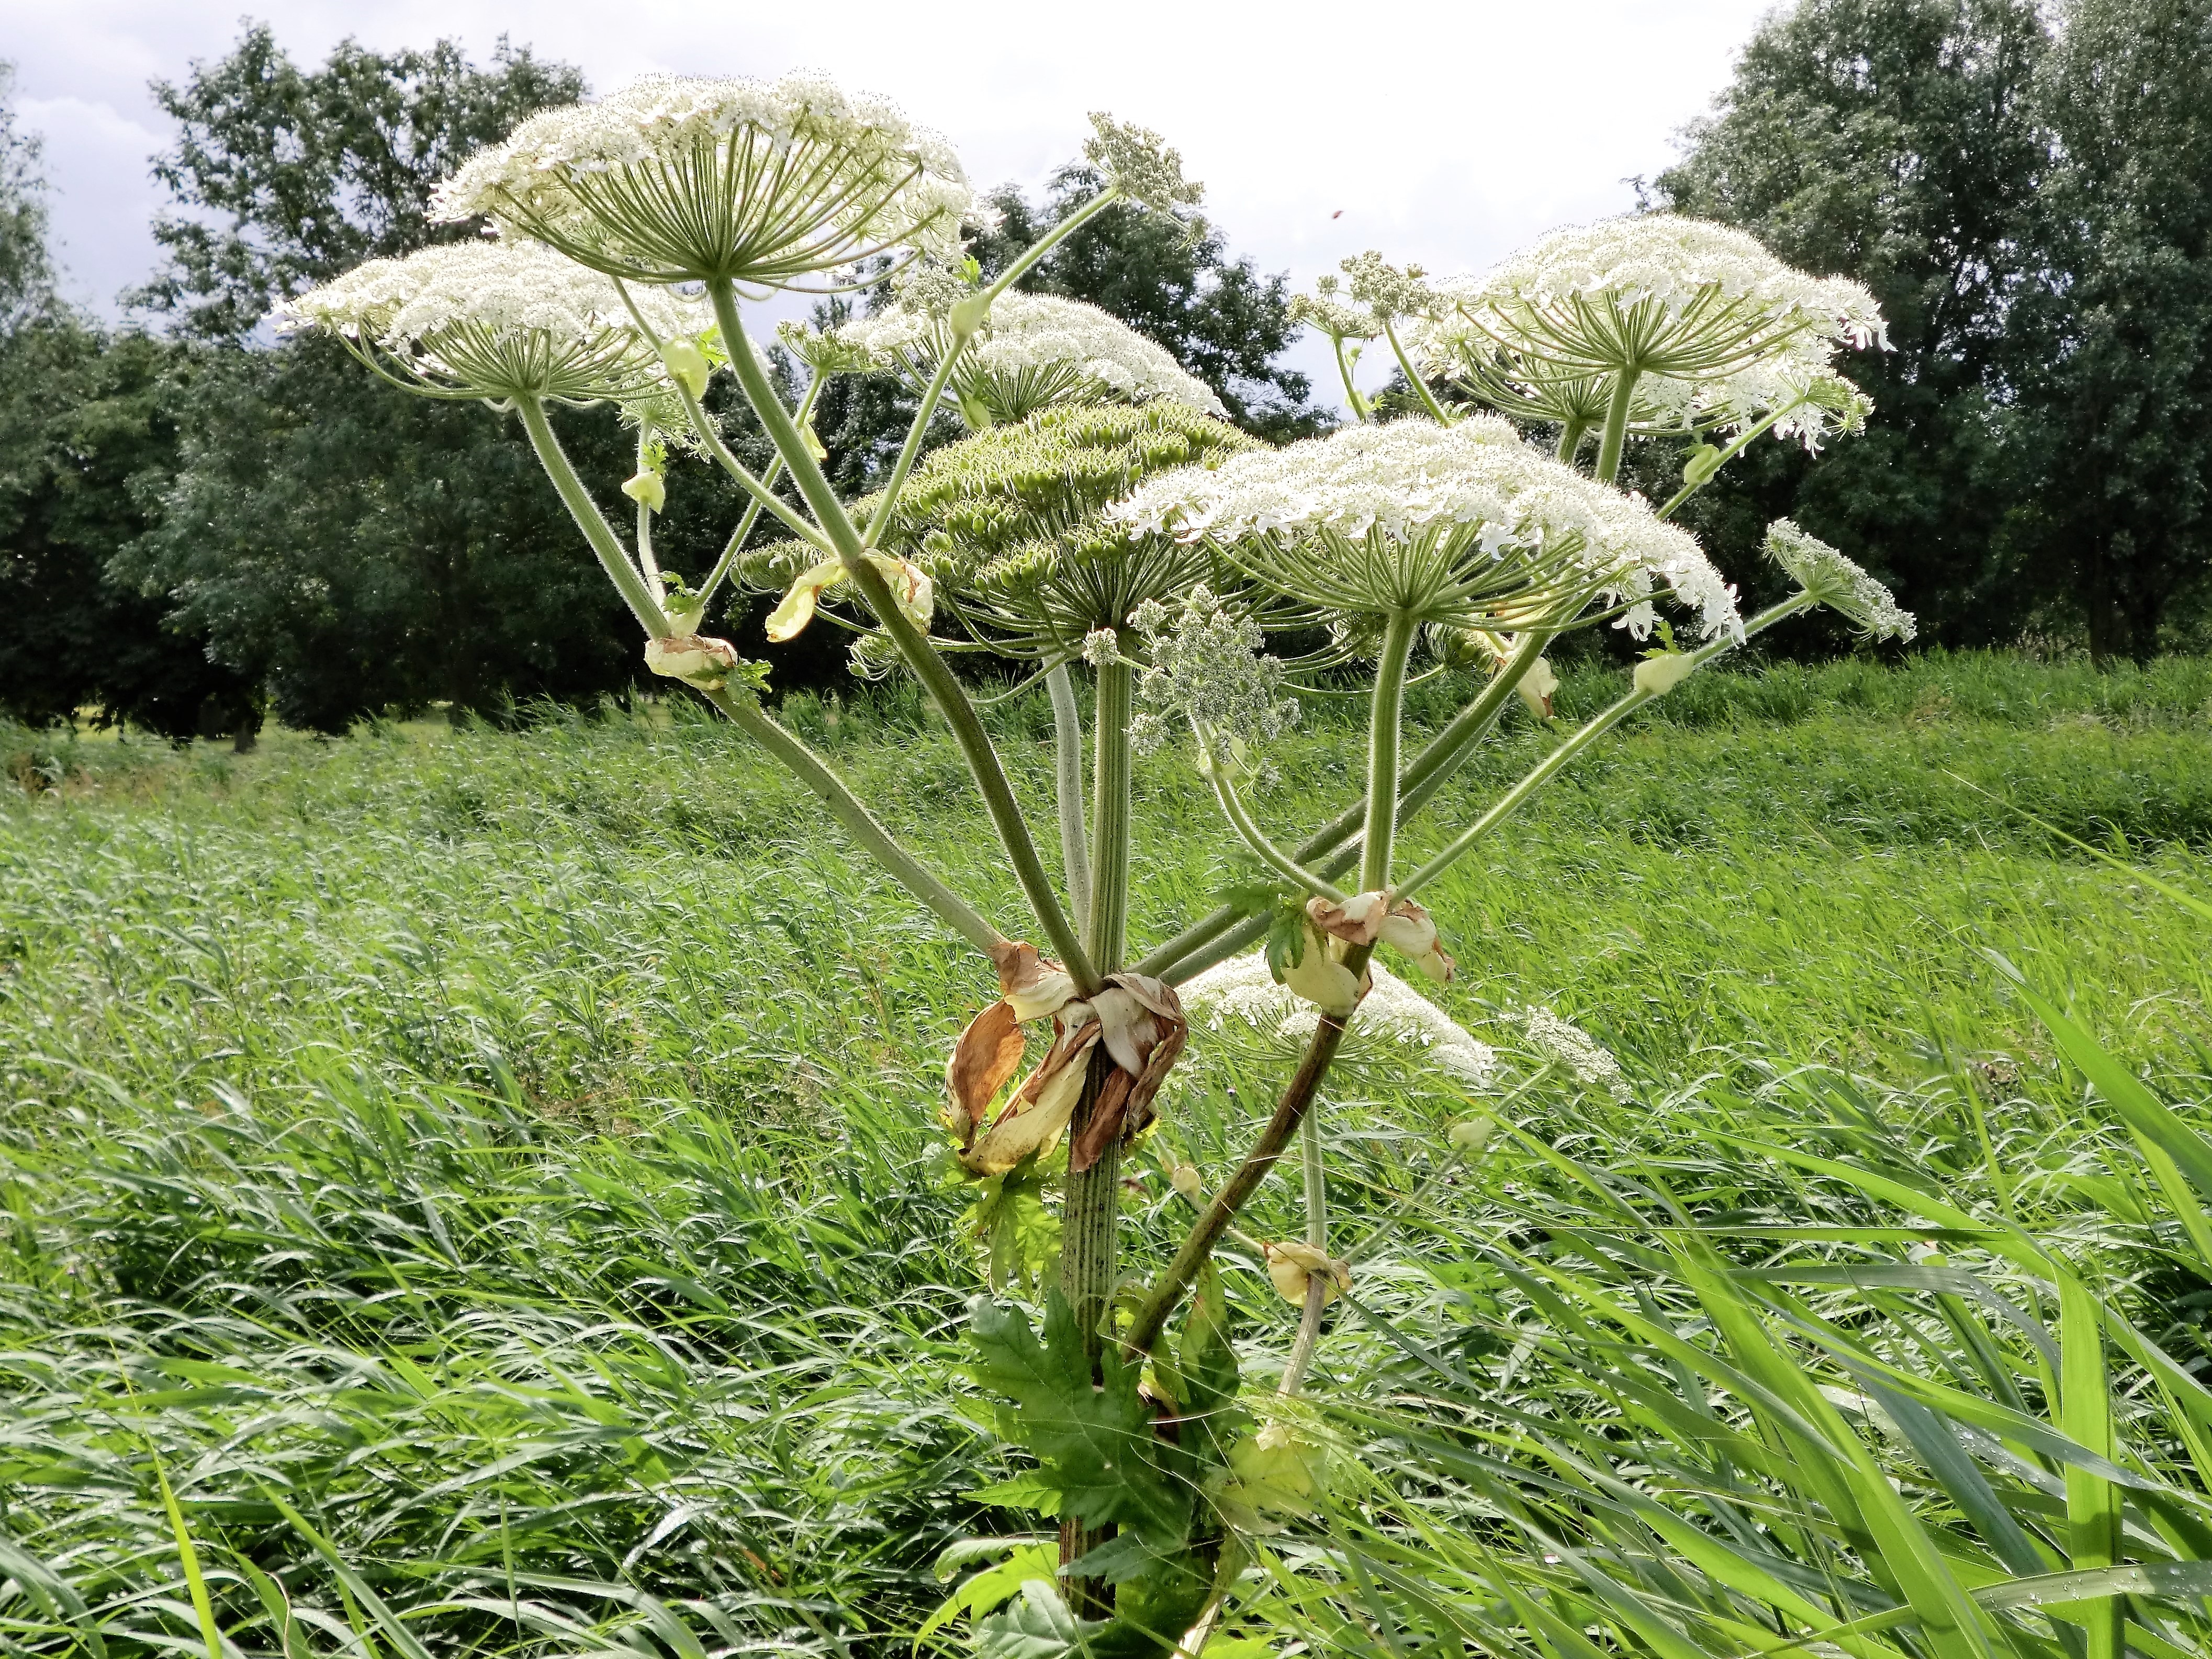
tree, nature, plant, flower, produce, botany, garden, flora, netherlands, shrub, botanical garden, ecosystem, flowering plant, daisy family, hogweed, land plant, arecales, screen flower